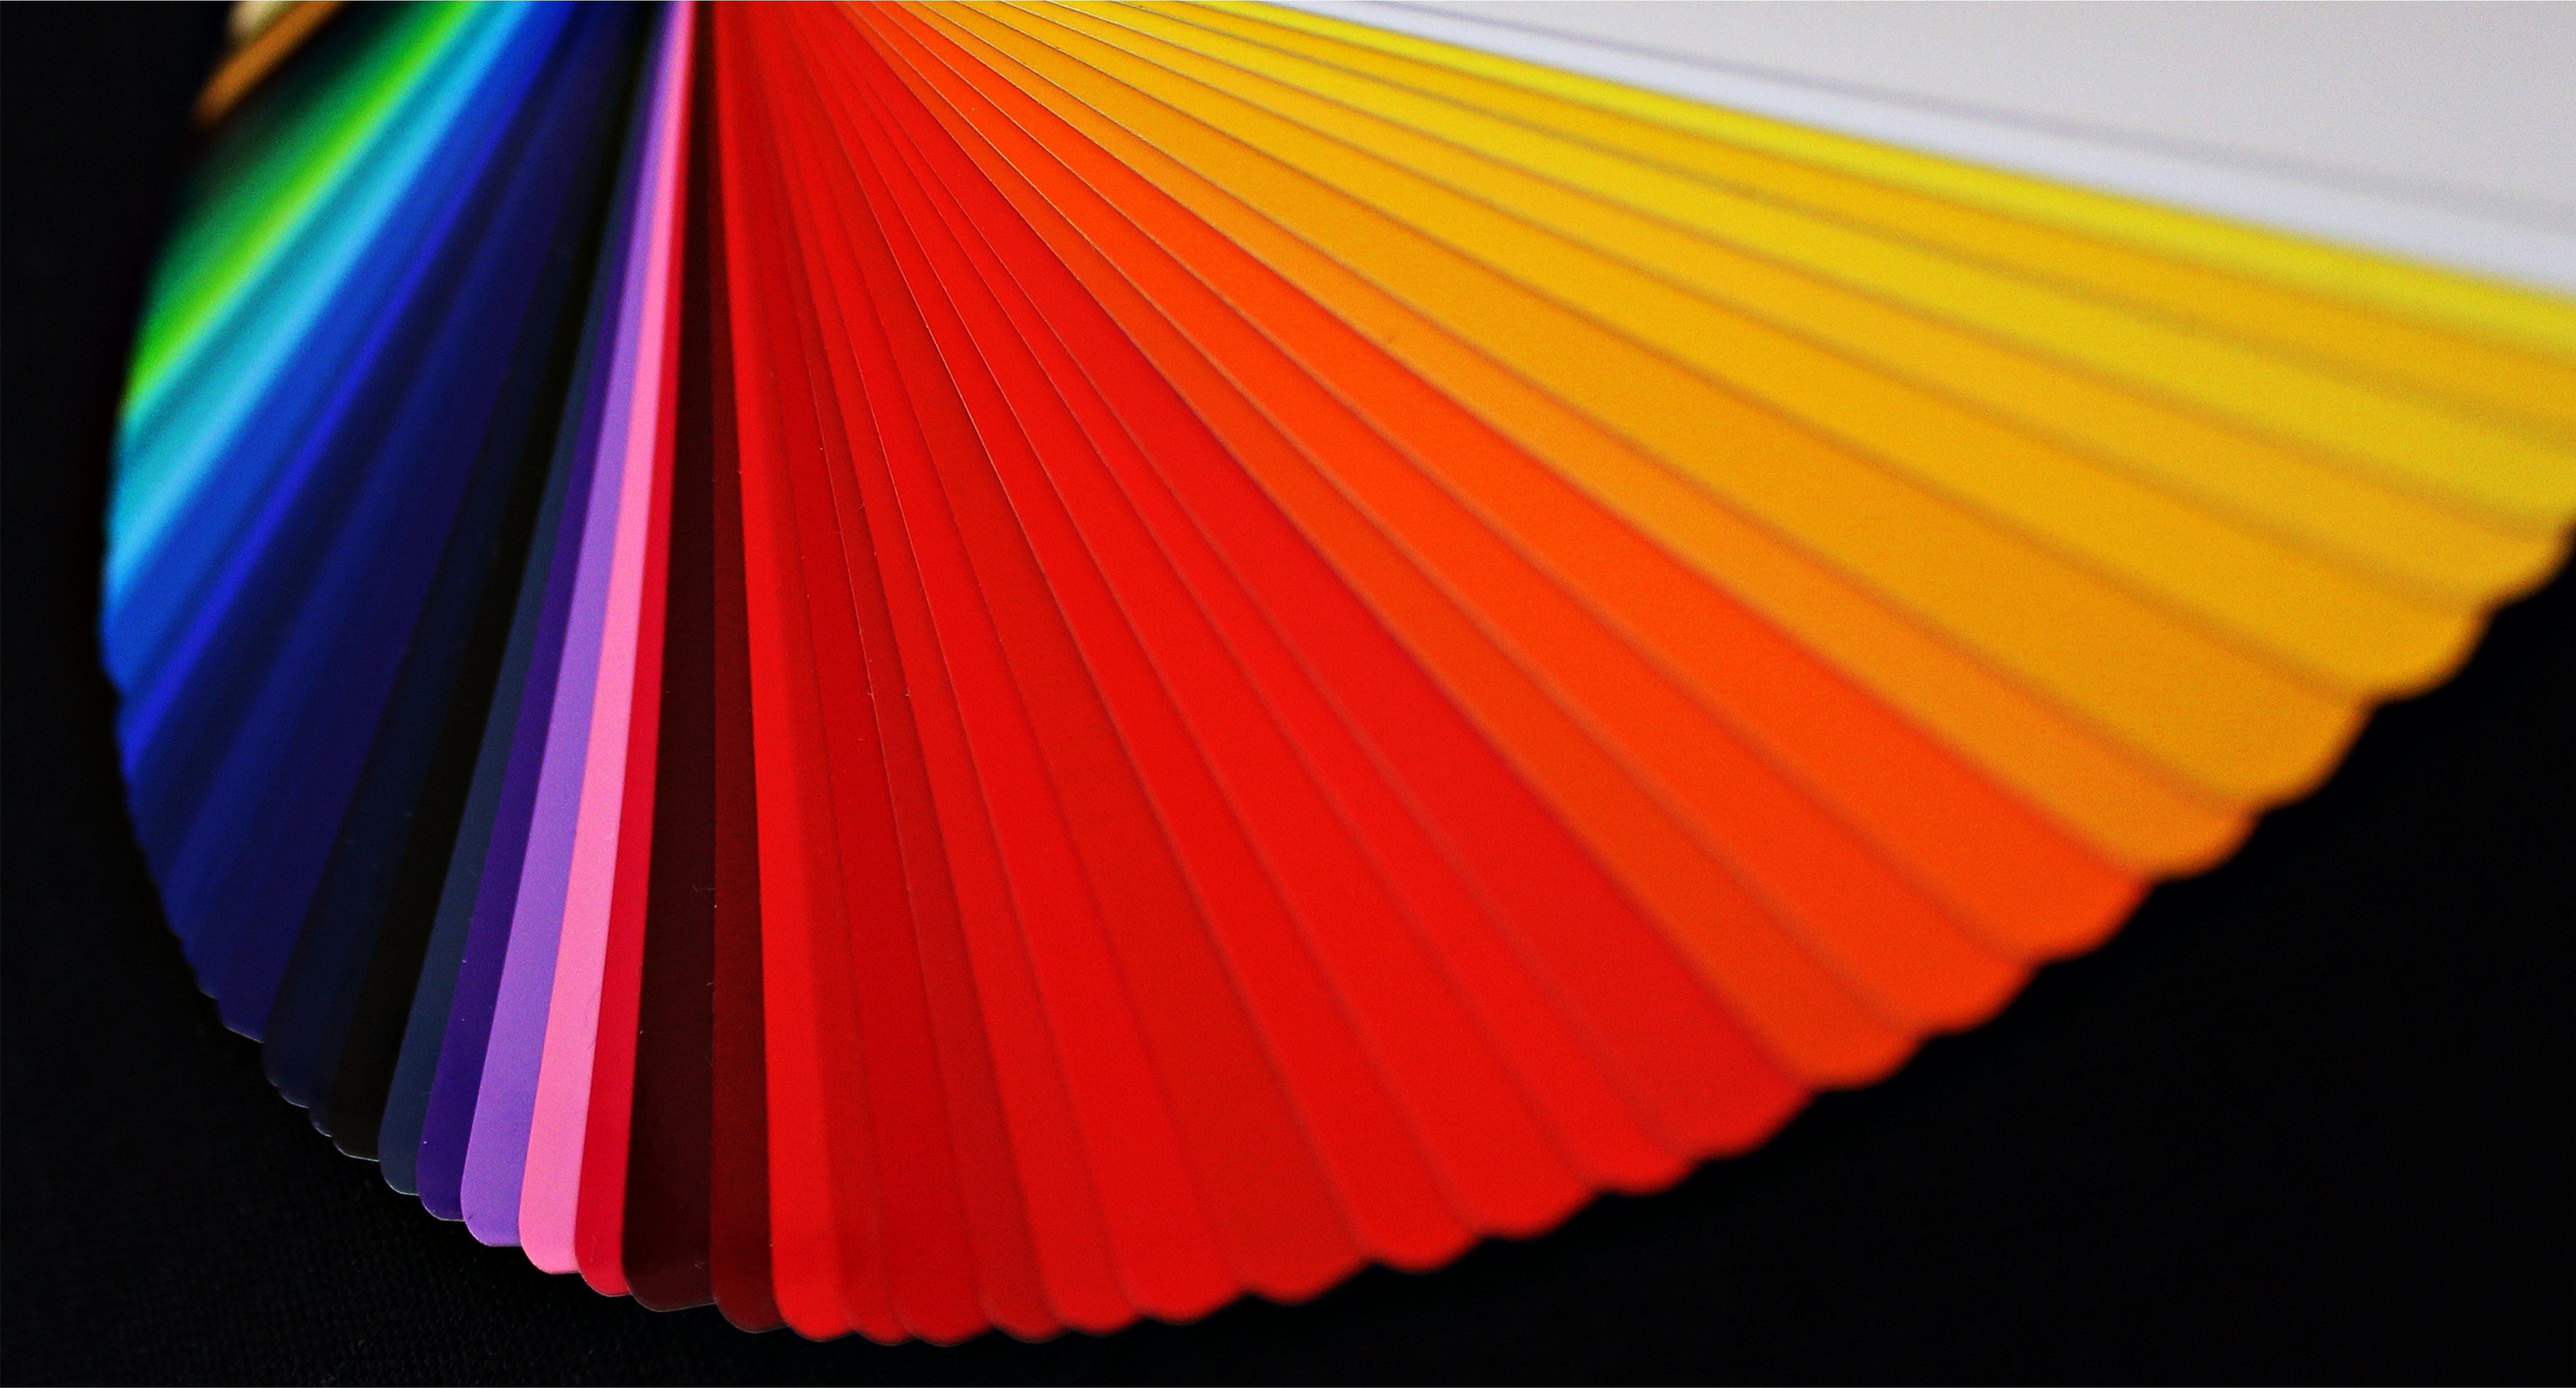
wing, petal, range, line, red, color, colorful, yellow, color palette, fanned out, color fan, color picker, fashion accessory